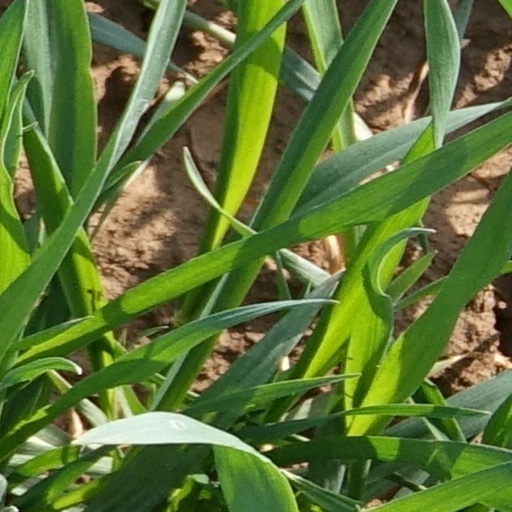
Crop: wheat